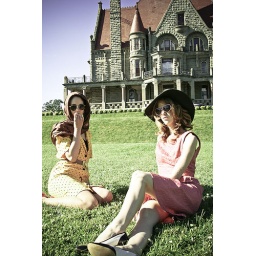
castle in the sky